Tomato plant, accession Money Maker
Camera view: tilt-top (135 deg); turntable rotation: 0 degrees
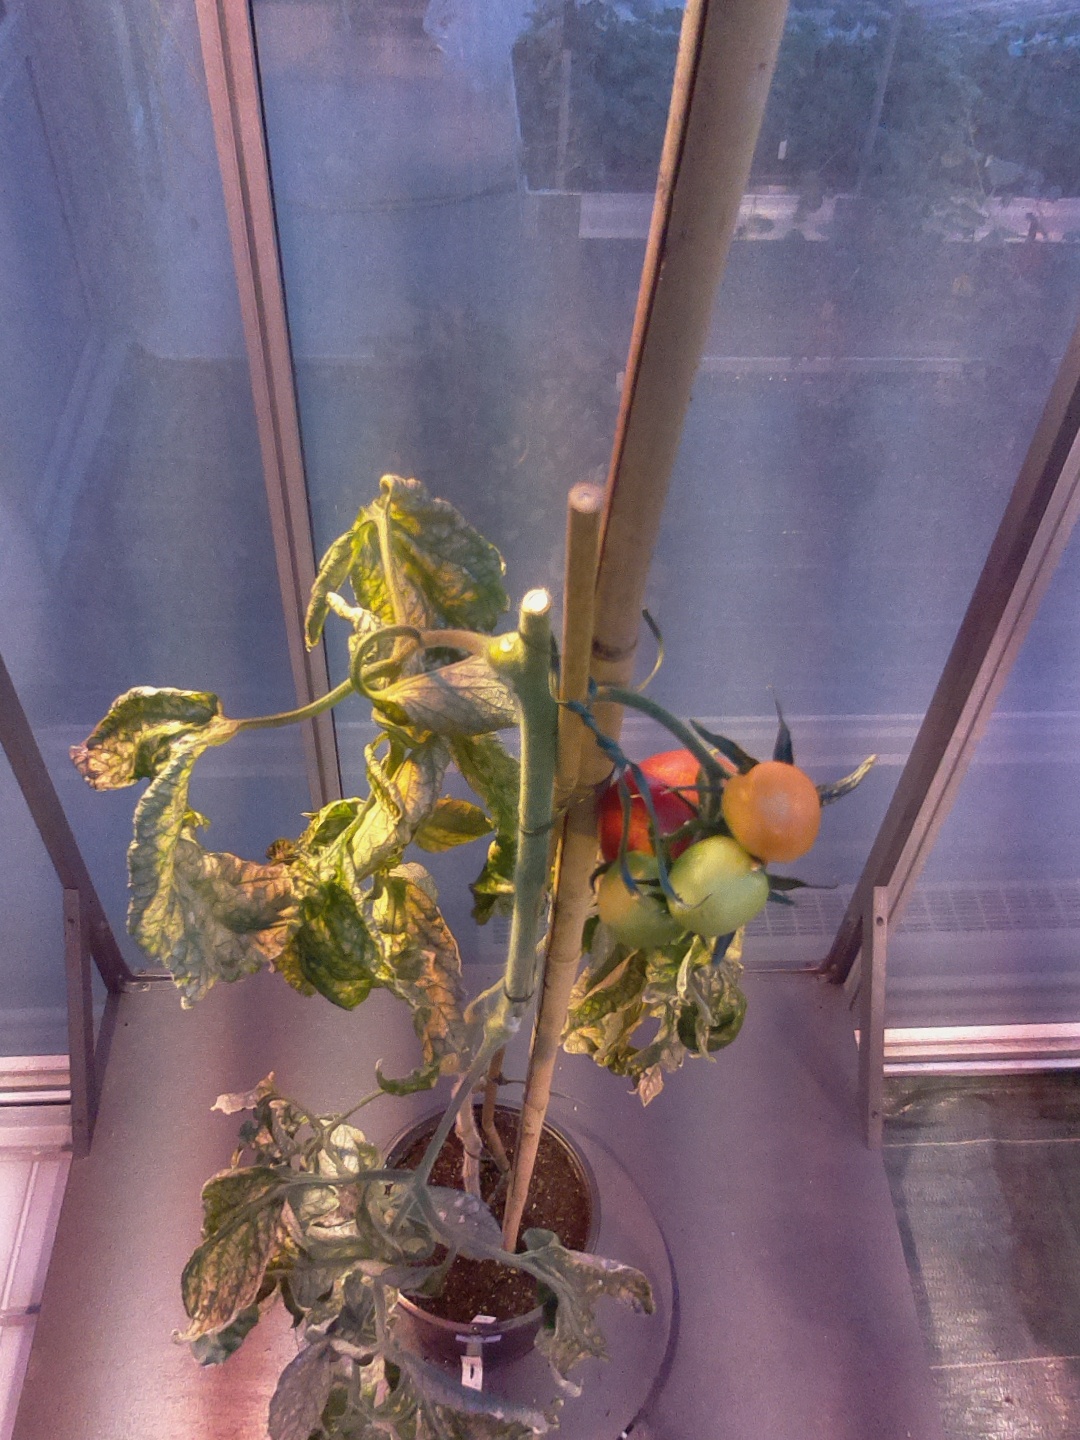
BBCH growth stage 82: 20%-30% of fruits show typical fully ripe color